Transvaal Civil War

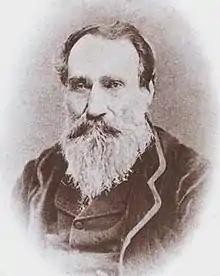
An elderly man with a white beard.

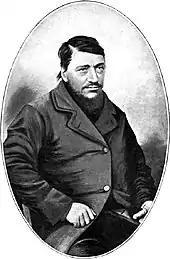
A man of about 40 with a large dark beard. The thumb on his left hand is absent.

The Transvaal Civil War was a series of skirmishes during the early 1860s in the South African Republic, or Transvaal, in the area now comprising the Gauteng, Limpopo, Mpumalanga, and North West provinces of South Africa. It began after the British government had recognised trekkers living in the Transvaal as independent in 1854. The Boers divided into numerous political factions. The war ended in 1864, when an armistice treaty was signed under a karee tree south of the site of the later town of Brits.